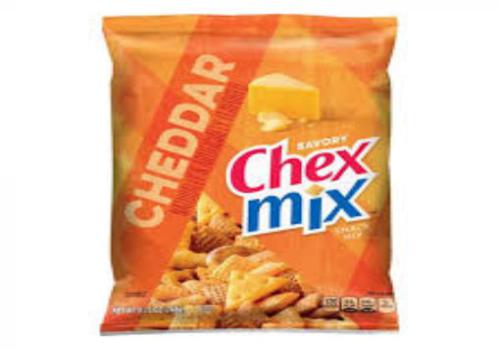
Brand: chex mix
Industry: Food